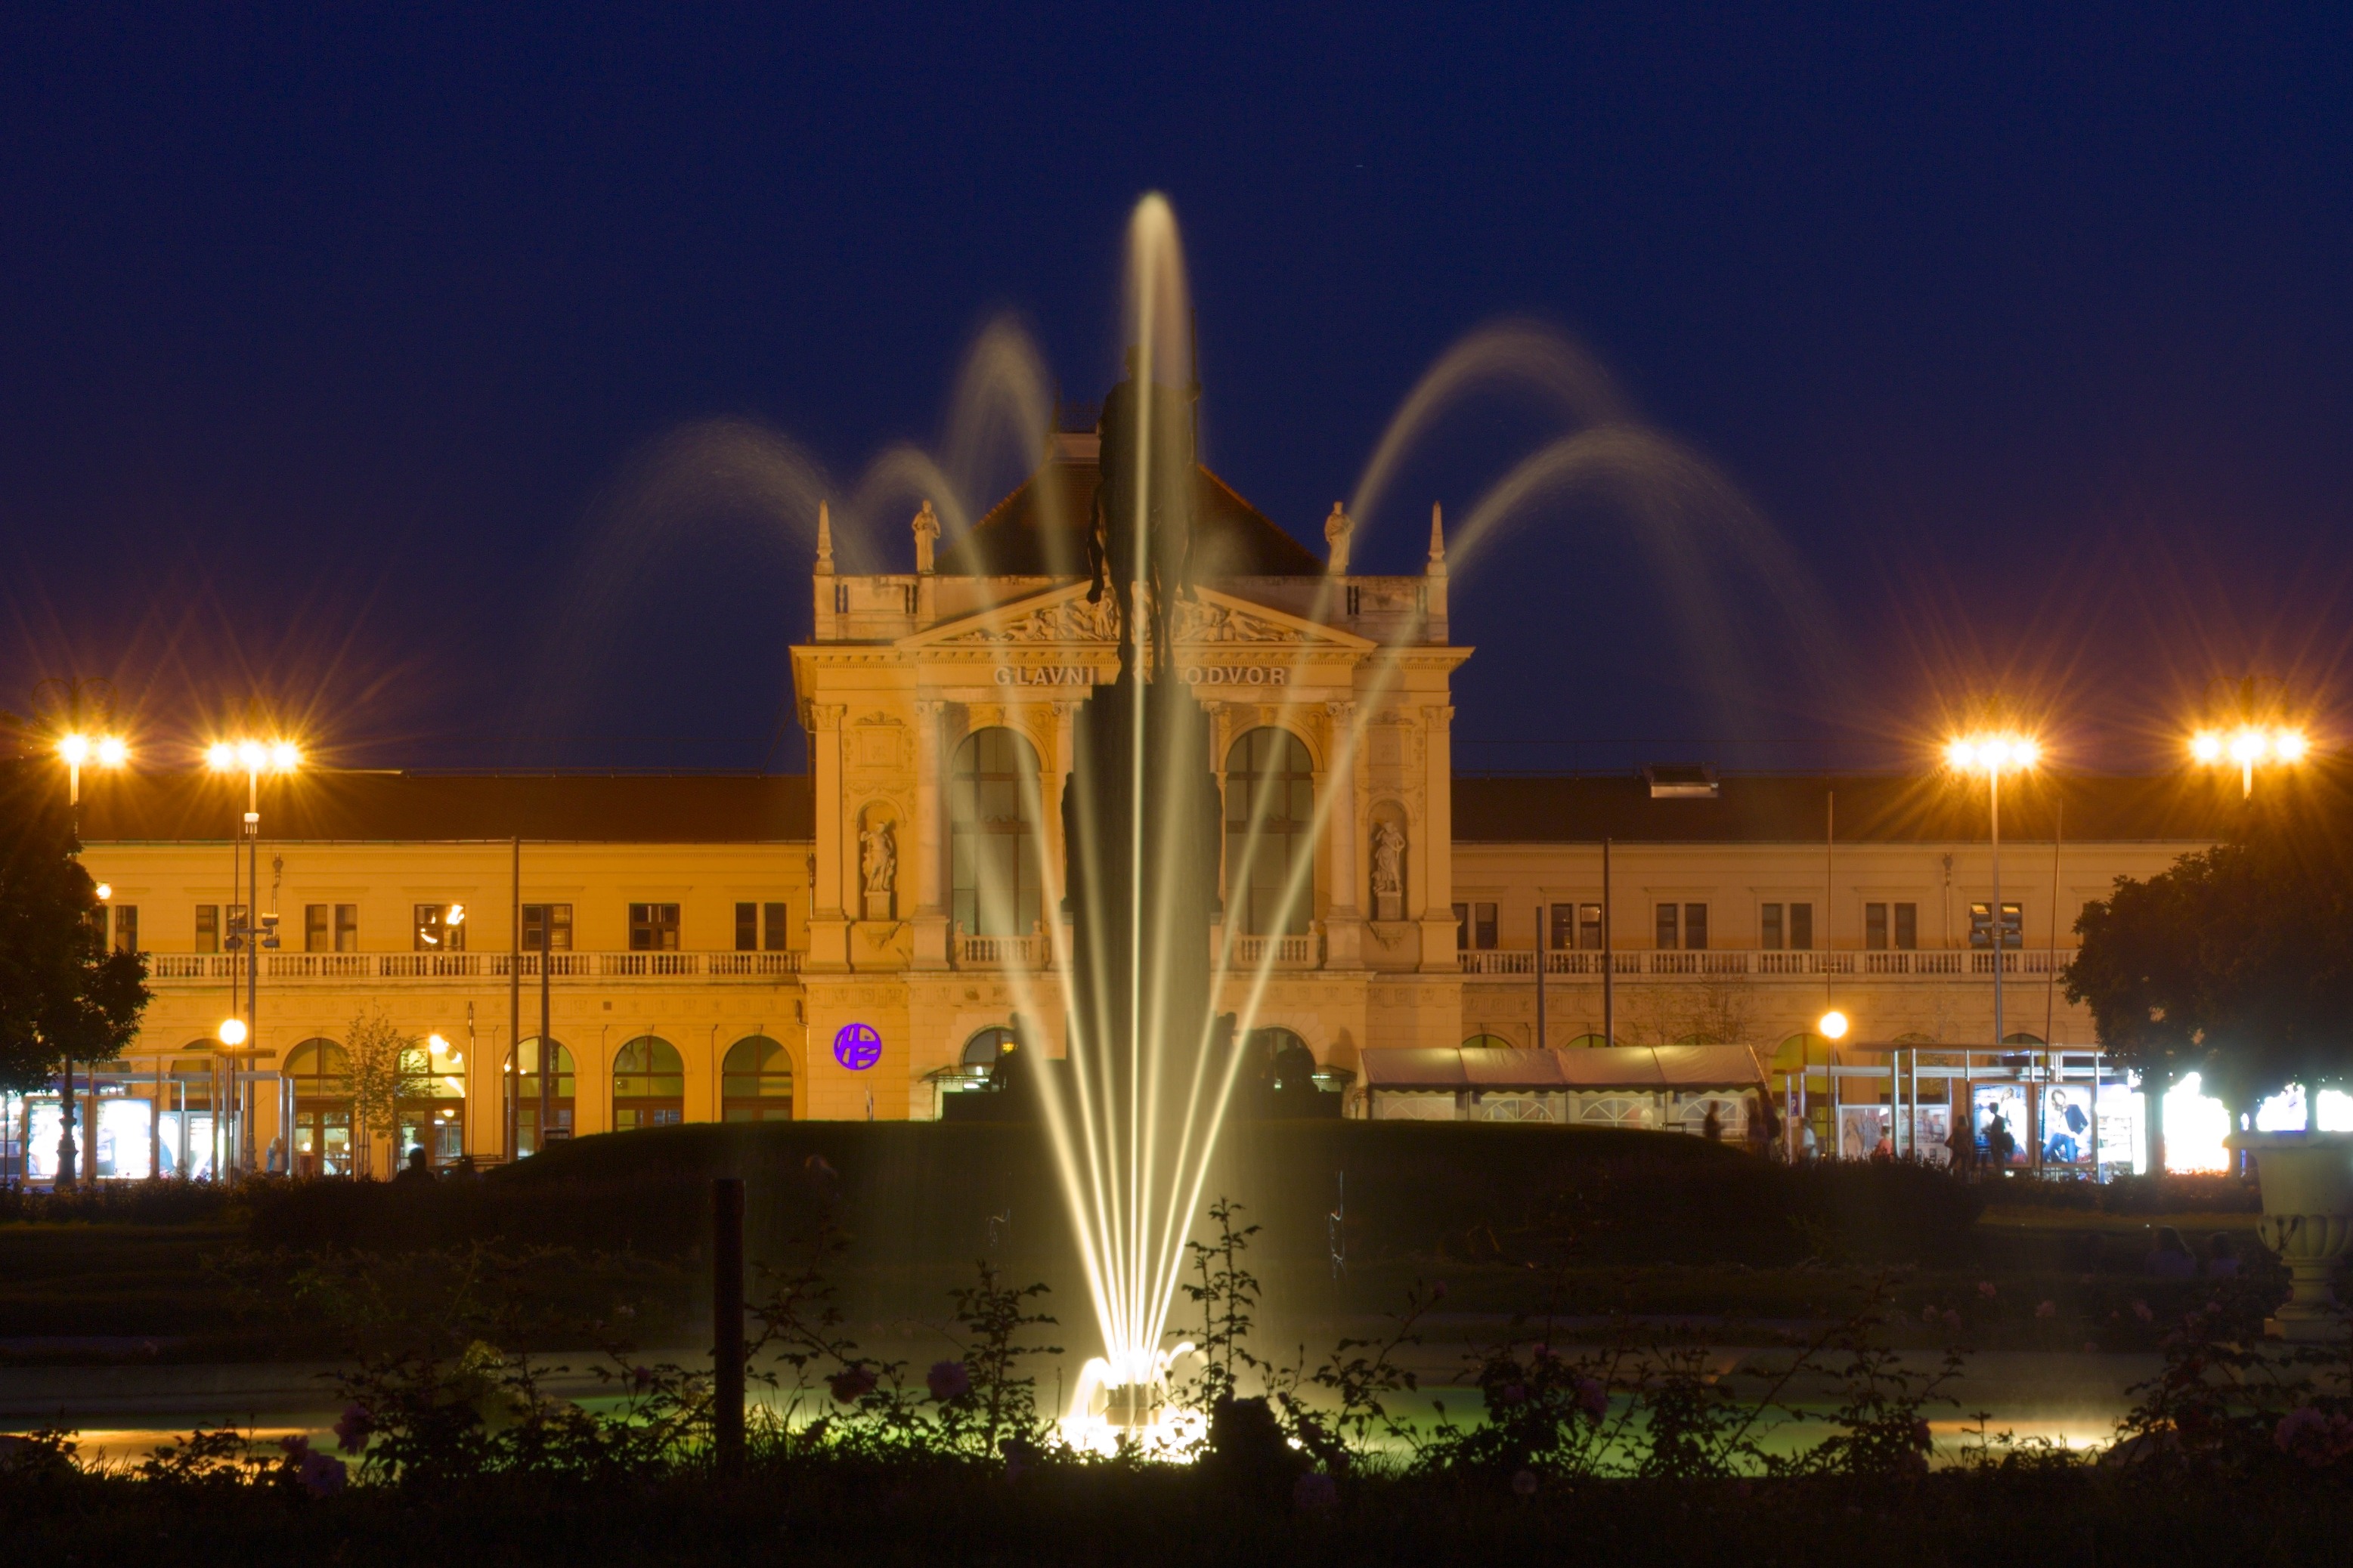
structure, night, cityscape, evening, landmark, stadium, croatia, fountain, railway station, zagreb, sport venue